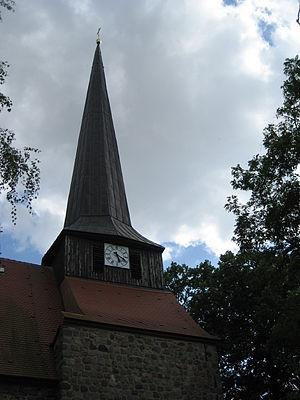
Zerrenthin est une municipalité allemande du land de Mecklembourg-Poméranie-Occidentale et l'arrondissement de Poméranie-Occidentale-Greifswald. En 2013, elle comptait 463 hab.